Degree of reaction

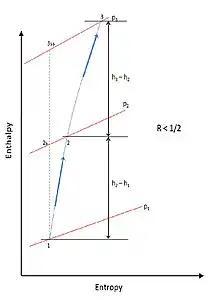
Figure 6. Stage enthalpy for Reaction less than half

This reduces the tendency of boundary layer separation from the blade surface avoiding large stagnation pressure losses.